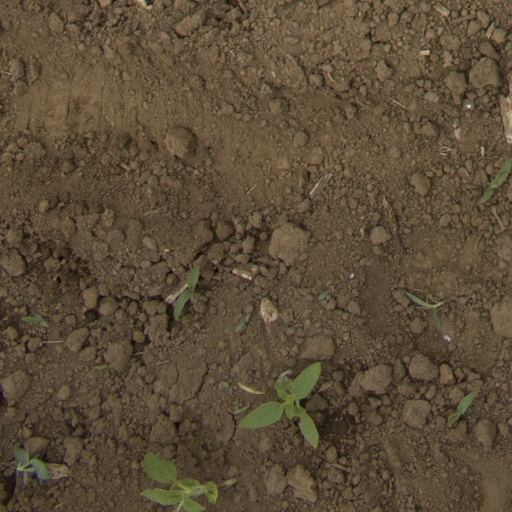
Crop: Jerusalem artichoke